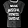
Label: T - shirt / top